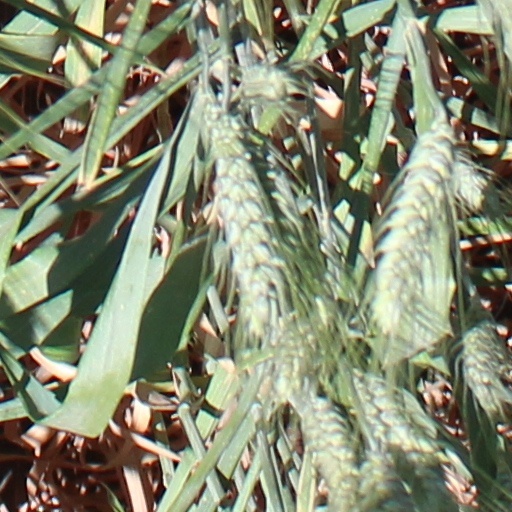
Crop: wheat